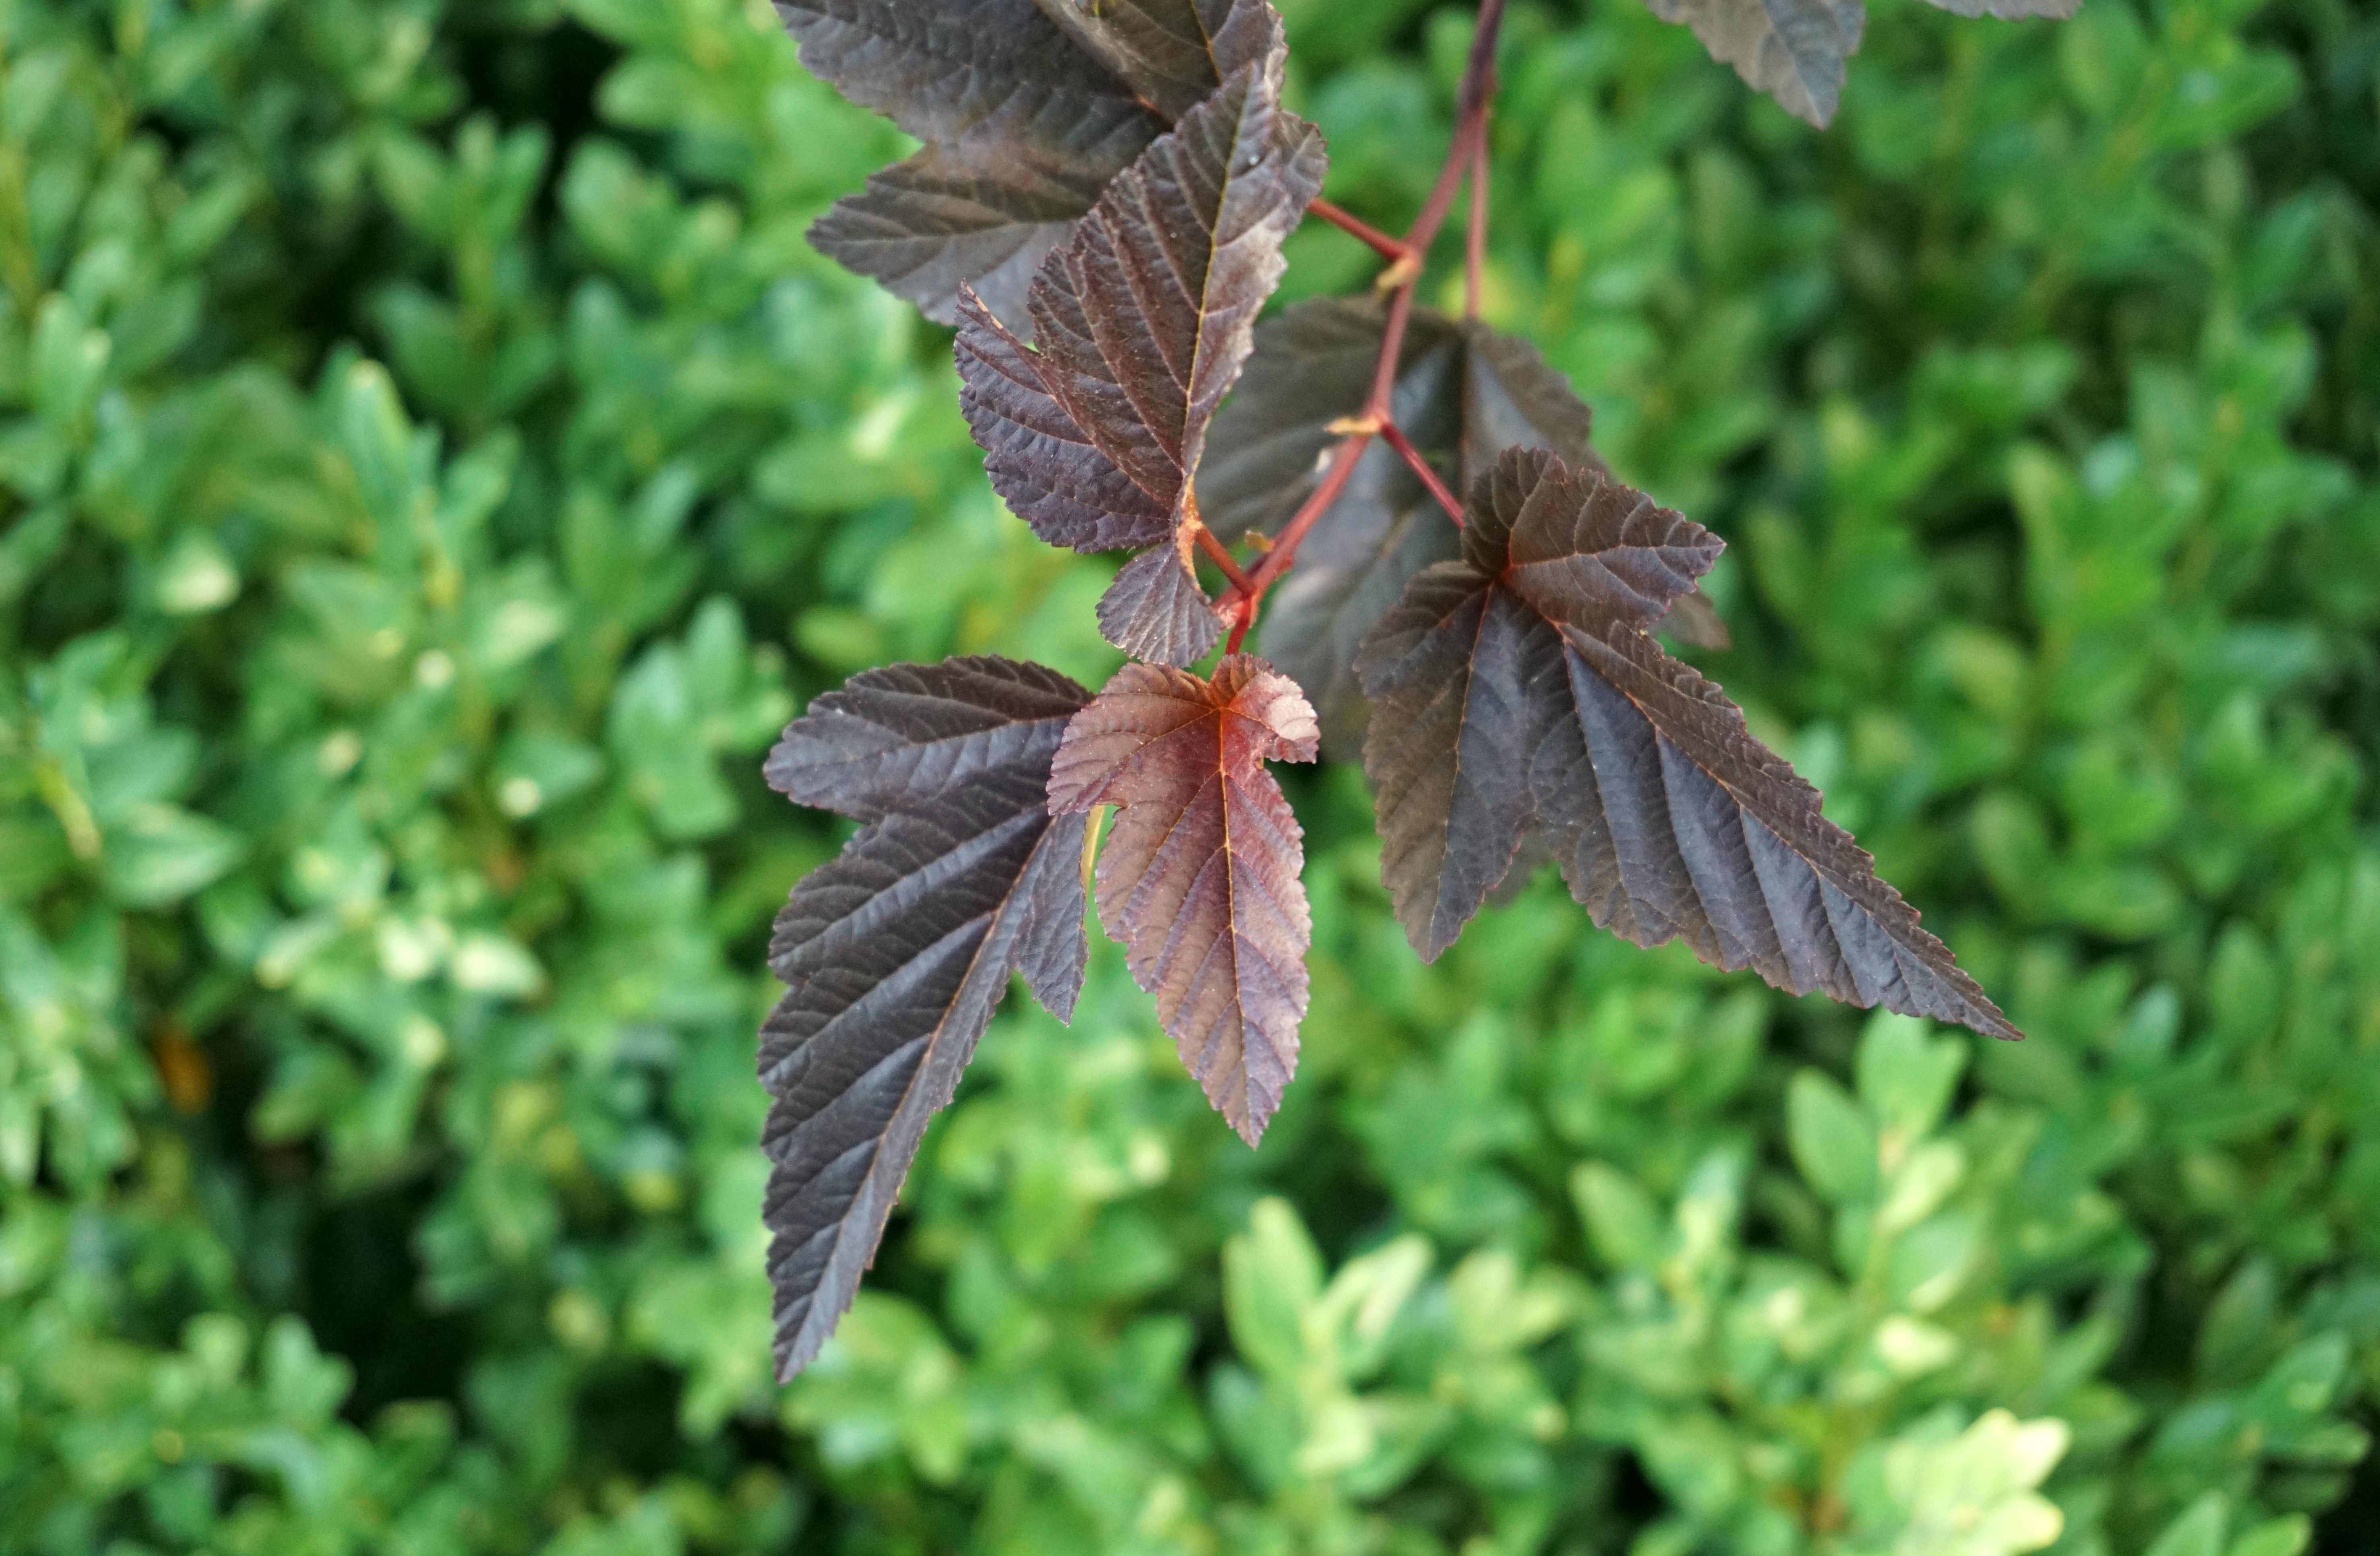
tree, nature, branch, wing, plant, leaf, flower, wildlife, bush, green, red, insect, park, contrast, botany, moth, close, flora, fauna, invertebrate, leaves, macro photography, woody plant, land plant, moths and butterflies